16th Texas Cavalry Regiment

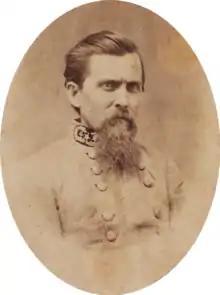
John George Walker

Curtis tried to march to Little Rock but his supply line broke down and he abandoned the effort. Then Curtis's army moved south down the White River. The 16th Texas fought at the Battle of Cotton Plant on 7 July 1862. In this action, the Federal troops were opposed by Albert Rust with 5,000 Arkansas infantry and Texas cavalry. While his army crossed the Cache River, Curtis sent Charles Edward Hovey with 400 soldiers and one cannon to scout ahead. Near Parley Hill's plantation, the Federals bumped into 1,000 men from the 12th Texas Cavalry and 16th Texas Cavalry Regiments under William Henry Parsons. Colonel Fitzhugh led the 16th Cavalry during the battle. After the initial contact, the Texans compelled part of Hovey's troops to retreat. Emerging from a wooded area and seeing the backs of their enemies, the Texas cavalry charged up the road. They ran into an ambush by three companies of the 33rd Illinois Infantry Regiment hidden in a cornfield. After a few volleys emptied a number of saddles, the Texans dispersed into the woods. After a lull, 200 Union troops and two more cannons reinforced Hovey and began to push back the Texans. Later in the day another Union brigade under William P. Benton arrived as reinforcements. Rust's troops retreated behind the lower Cache River and destroyed their boats. One soldier of the 12th Texas wrote that his unit lost 14 killed, 20 seriously wounded, 16 slightly wounded, and two missing. He believed that the 16th suffered similar losses. Hindman was critical of Rust's handling of the battle.